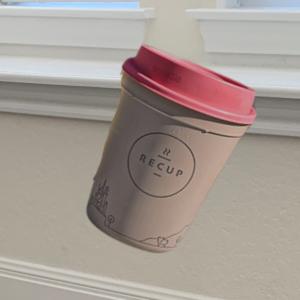
Label: cups